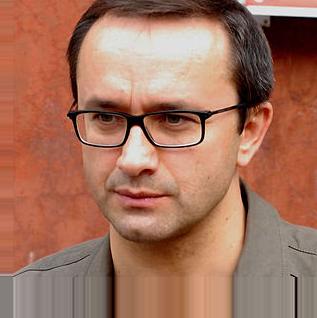
Age: 44